Francesco Guicciardini

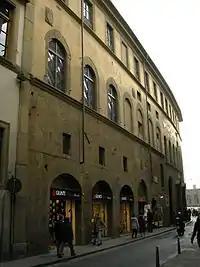
Palazzo Guicciardini in Florence

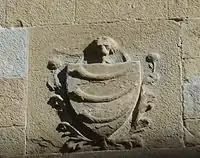
Guicciardini family arms

Francesco Guicciardini was born on 6 March 1483 in the Italian city of Florence, which was part of the Florentine Republic. He was the third of 11 children of Piero di Iacopo Guicciardini and Simona di Bongianni Gianfigliazzi. The Guicciardini were well-established members of the Florentine oligarchy as well as supporters of the Medici family. Influential in Florentine politics, Guicciardini's ancestors had held the highest posts of honour in the state for many generations, as may be seen in his own genealogical "Ricordi autobiografici e di famiglia".